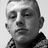
Emotion: neutral